All-news radio

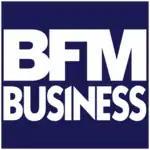
Logo of BFM Business

Most all news stations in Germany are operated by the local public broadcasters in the different states. All of these stations carry ARD-Infonacht produced by NDR Info during the overnight hours. And 29 April 2024 all of these stations (except Antenne Saar and WDR 5) carry ARD-Infoabend from 1 October 2024 produced by MDR Aktuell during the news, discussion debates and live sport coverage.